Form factor (mobile phones)

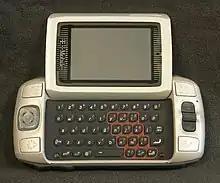
T-Mobile Sidekick II, looks more like a slider but has a swiveling display

Other examples include the Sierra Wireless Voq which combines a candybar with a keyboard "side-flip"; the Nokia Communicator series which utilise both a candybar and a clamshell with a QWERTY keyboard; the Siemens SK65 which is a swivel candybar with a QWERTY keyboard; and the T-Mobile Sidekick where the display swivels up with a QWERTY keyboard.